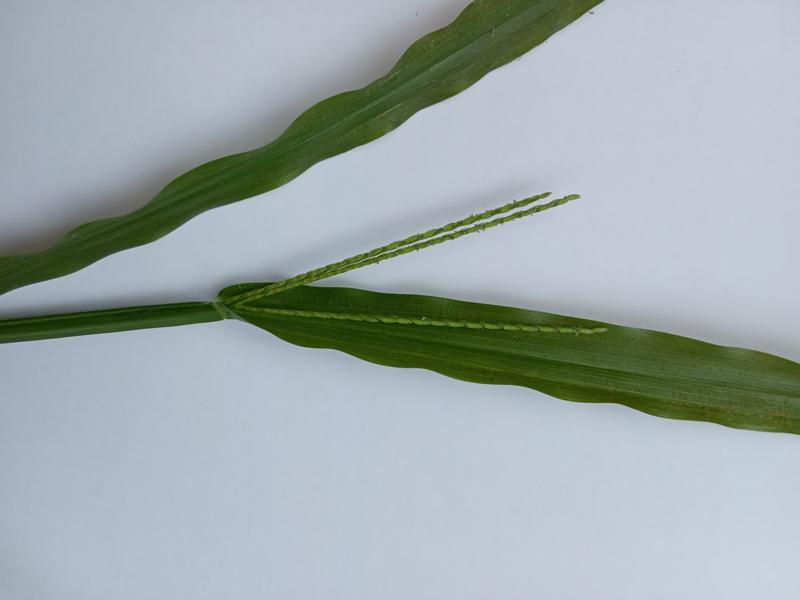
Weed species: Paspalum scrobiculatum